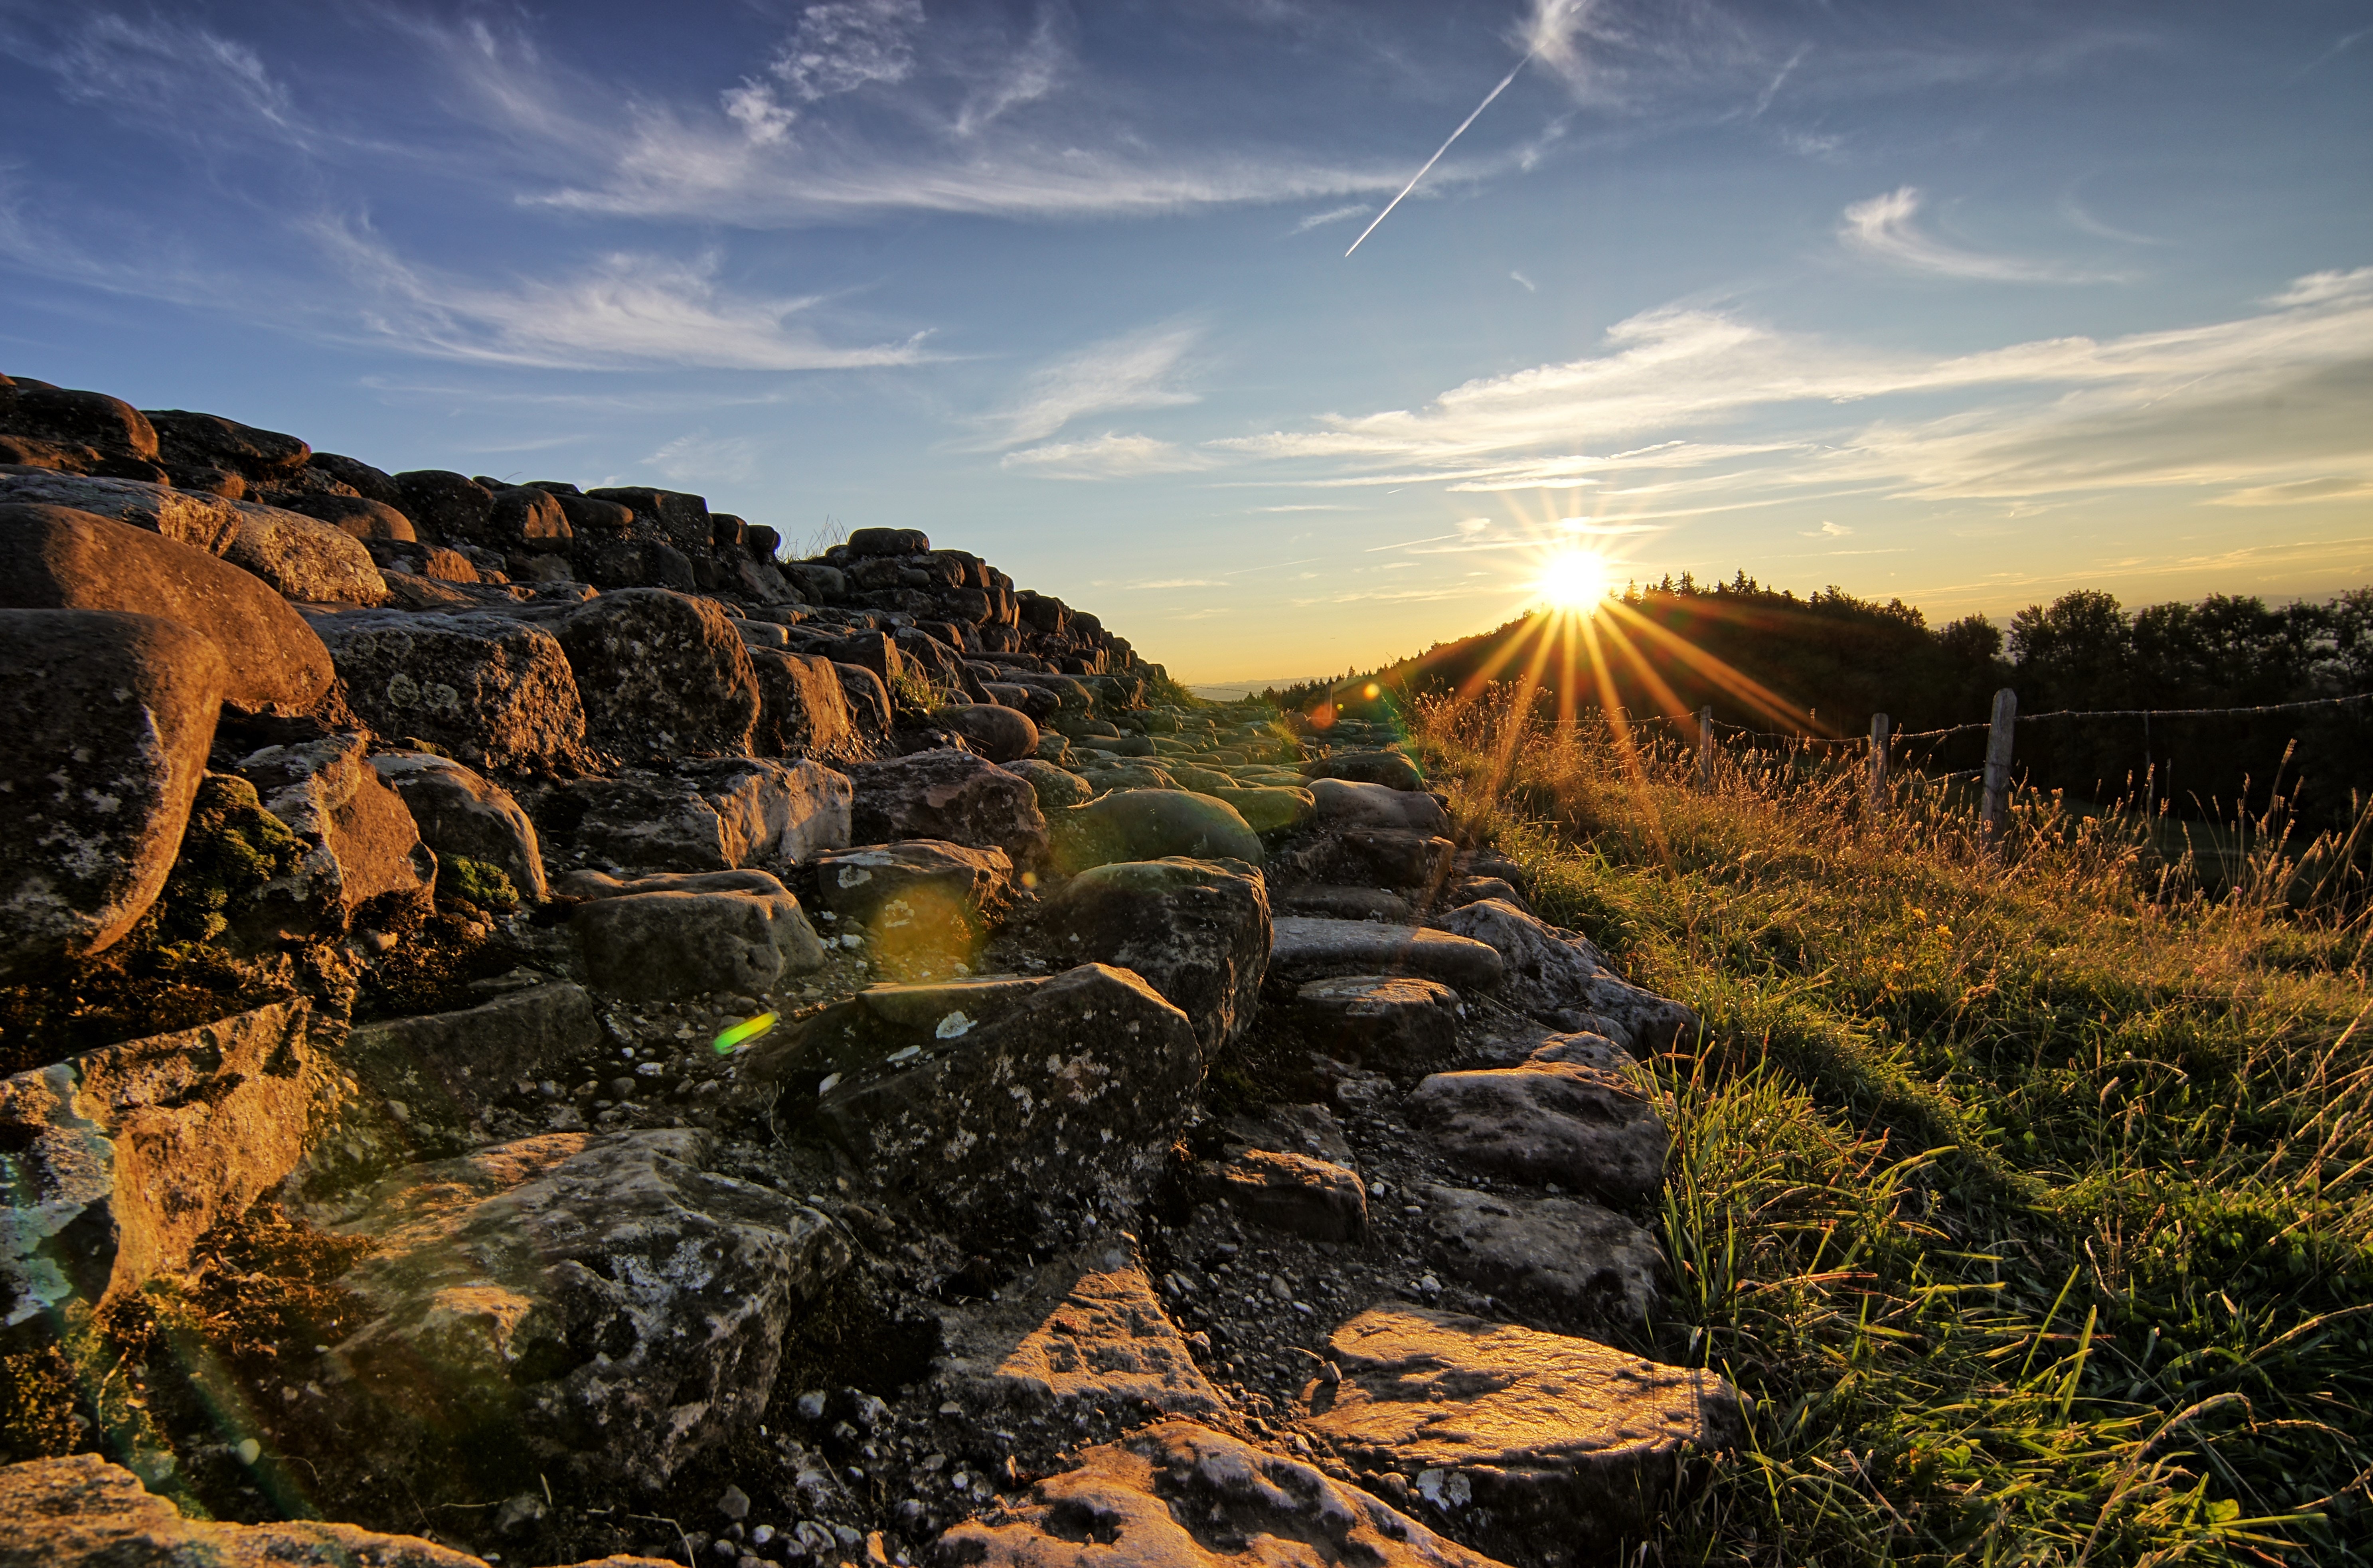
sky, rock, wilderness, grass, morning, horizon, field, sunlight, landscape, dawn, evening, cloud, sunset, hill, tree, shrubland, ecoregion, sunrise, meteorological phenomenon, dusk